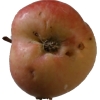
Label: Apple 10